Honor Guard Battalion (Croatia)

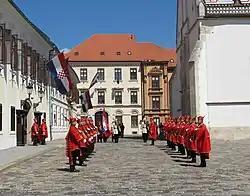
Changing of the Guards at St. Mark's Square in Zagreb

The Ceremony of the Changing of the Guards is performed by the members of the Honor Company, a unit of the Honor Guard Battalion, and it takes place in Zagreb, in the area between the Banski dvori and the Saint Mark's Church, on Saturdays and state holidays at 12:00 (CET) in the period between 27 May, and 1 October.